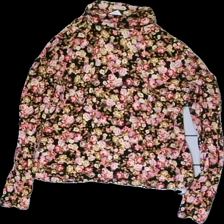
View: front
Type: Top
Category: Ladies
Brand: H&M
Colors: Black, Pink, Yellow, Multicolor
Material: 100% Viscose
Pattern: Floral print
Cut: Regular, Turtle neck
Size: L
Season: All
Price range: 50-100
Recommended usage: Reuse